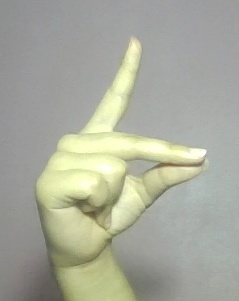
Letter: ta